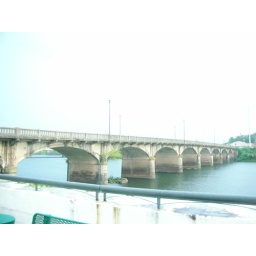
This bridge lights up around the arches at night and illuminates a nice glow over the river